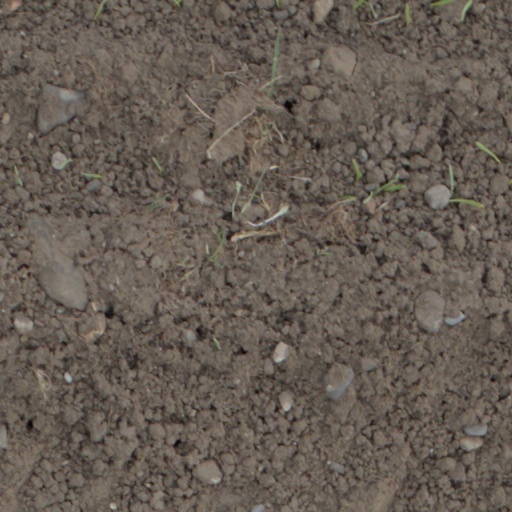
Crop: wheat